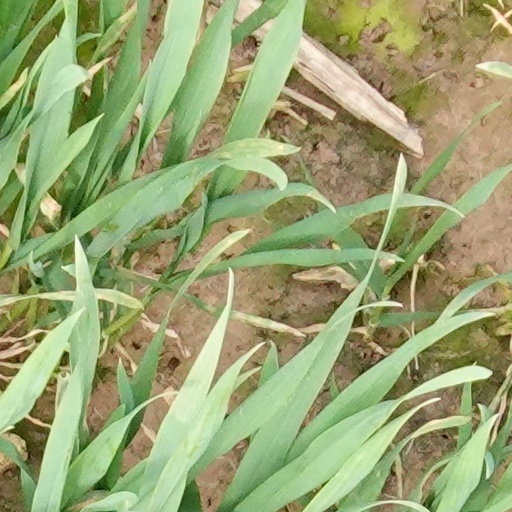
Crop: wheat